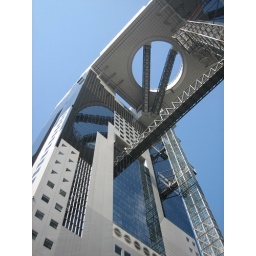
underneath the sky tower